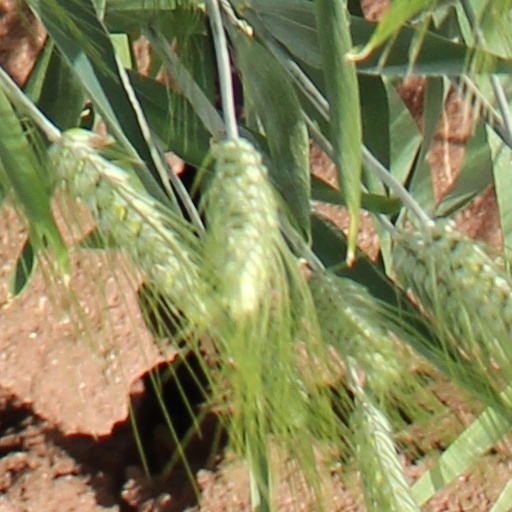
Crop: wheat